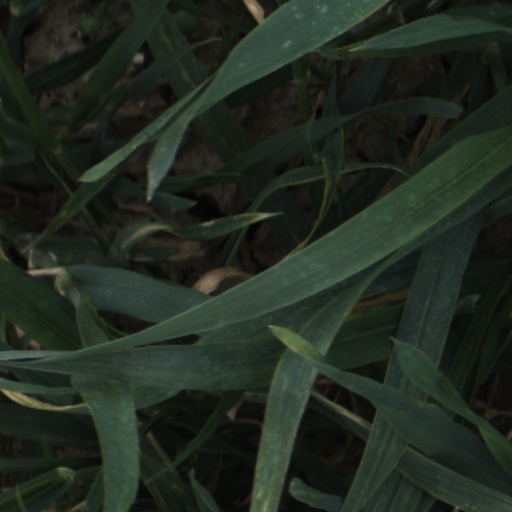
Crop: wheat